Semirechye Oblast

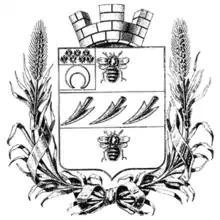

The Semirechyenskaya Oblast was an oblast (province) of the Russian Empire. It corresponded approximately to most of present-day southeastern Kazakhstan and northeastern Kyrgyzstan. It was created out of the territories of the northern part of the Khanate of Kokand that had been part of the Kazakh Khanate. The name "Semirechye" ("Seven Rivers") itself is the direct Russian translation of the historical region of Jetysu. Its site of government was Verniy (now named Almaty).